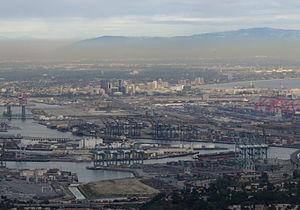
Le port de Los Angeles, aussi appelé Los Angeles Harbor ou Worldport LA, est un port situé dans la baie de San Pedro, dans les quartiers de San Pedro et Wilmington de la ville de Los Angeles, à approximativement 30 kilomètres au sud du centre-ville.